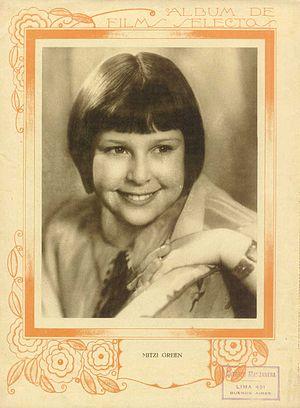
Mitzi Green est une actrice américaine, née le 22 octobre 1920 dans le Bronx, État de New York, morte le 24 mai 1969 à Huntington Beach.